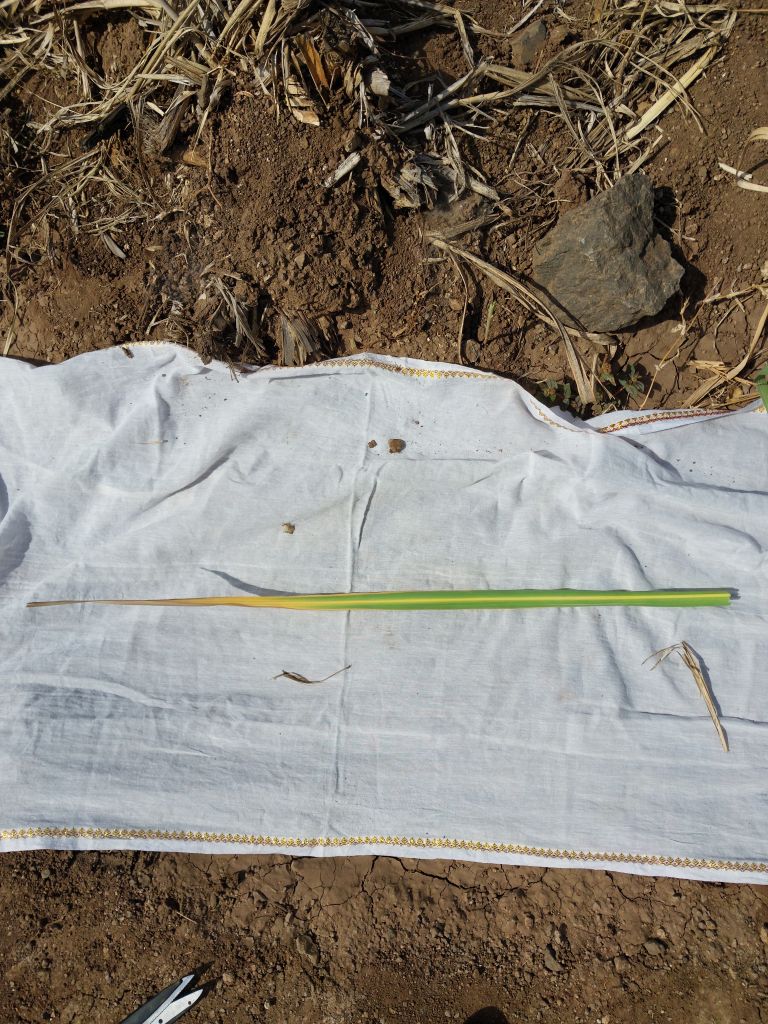
Label: Yellow Leaf